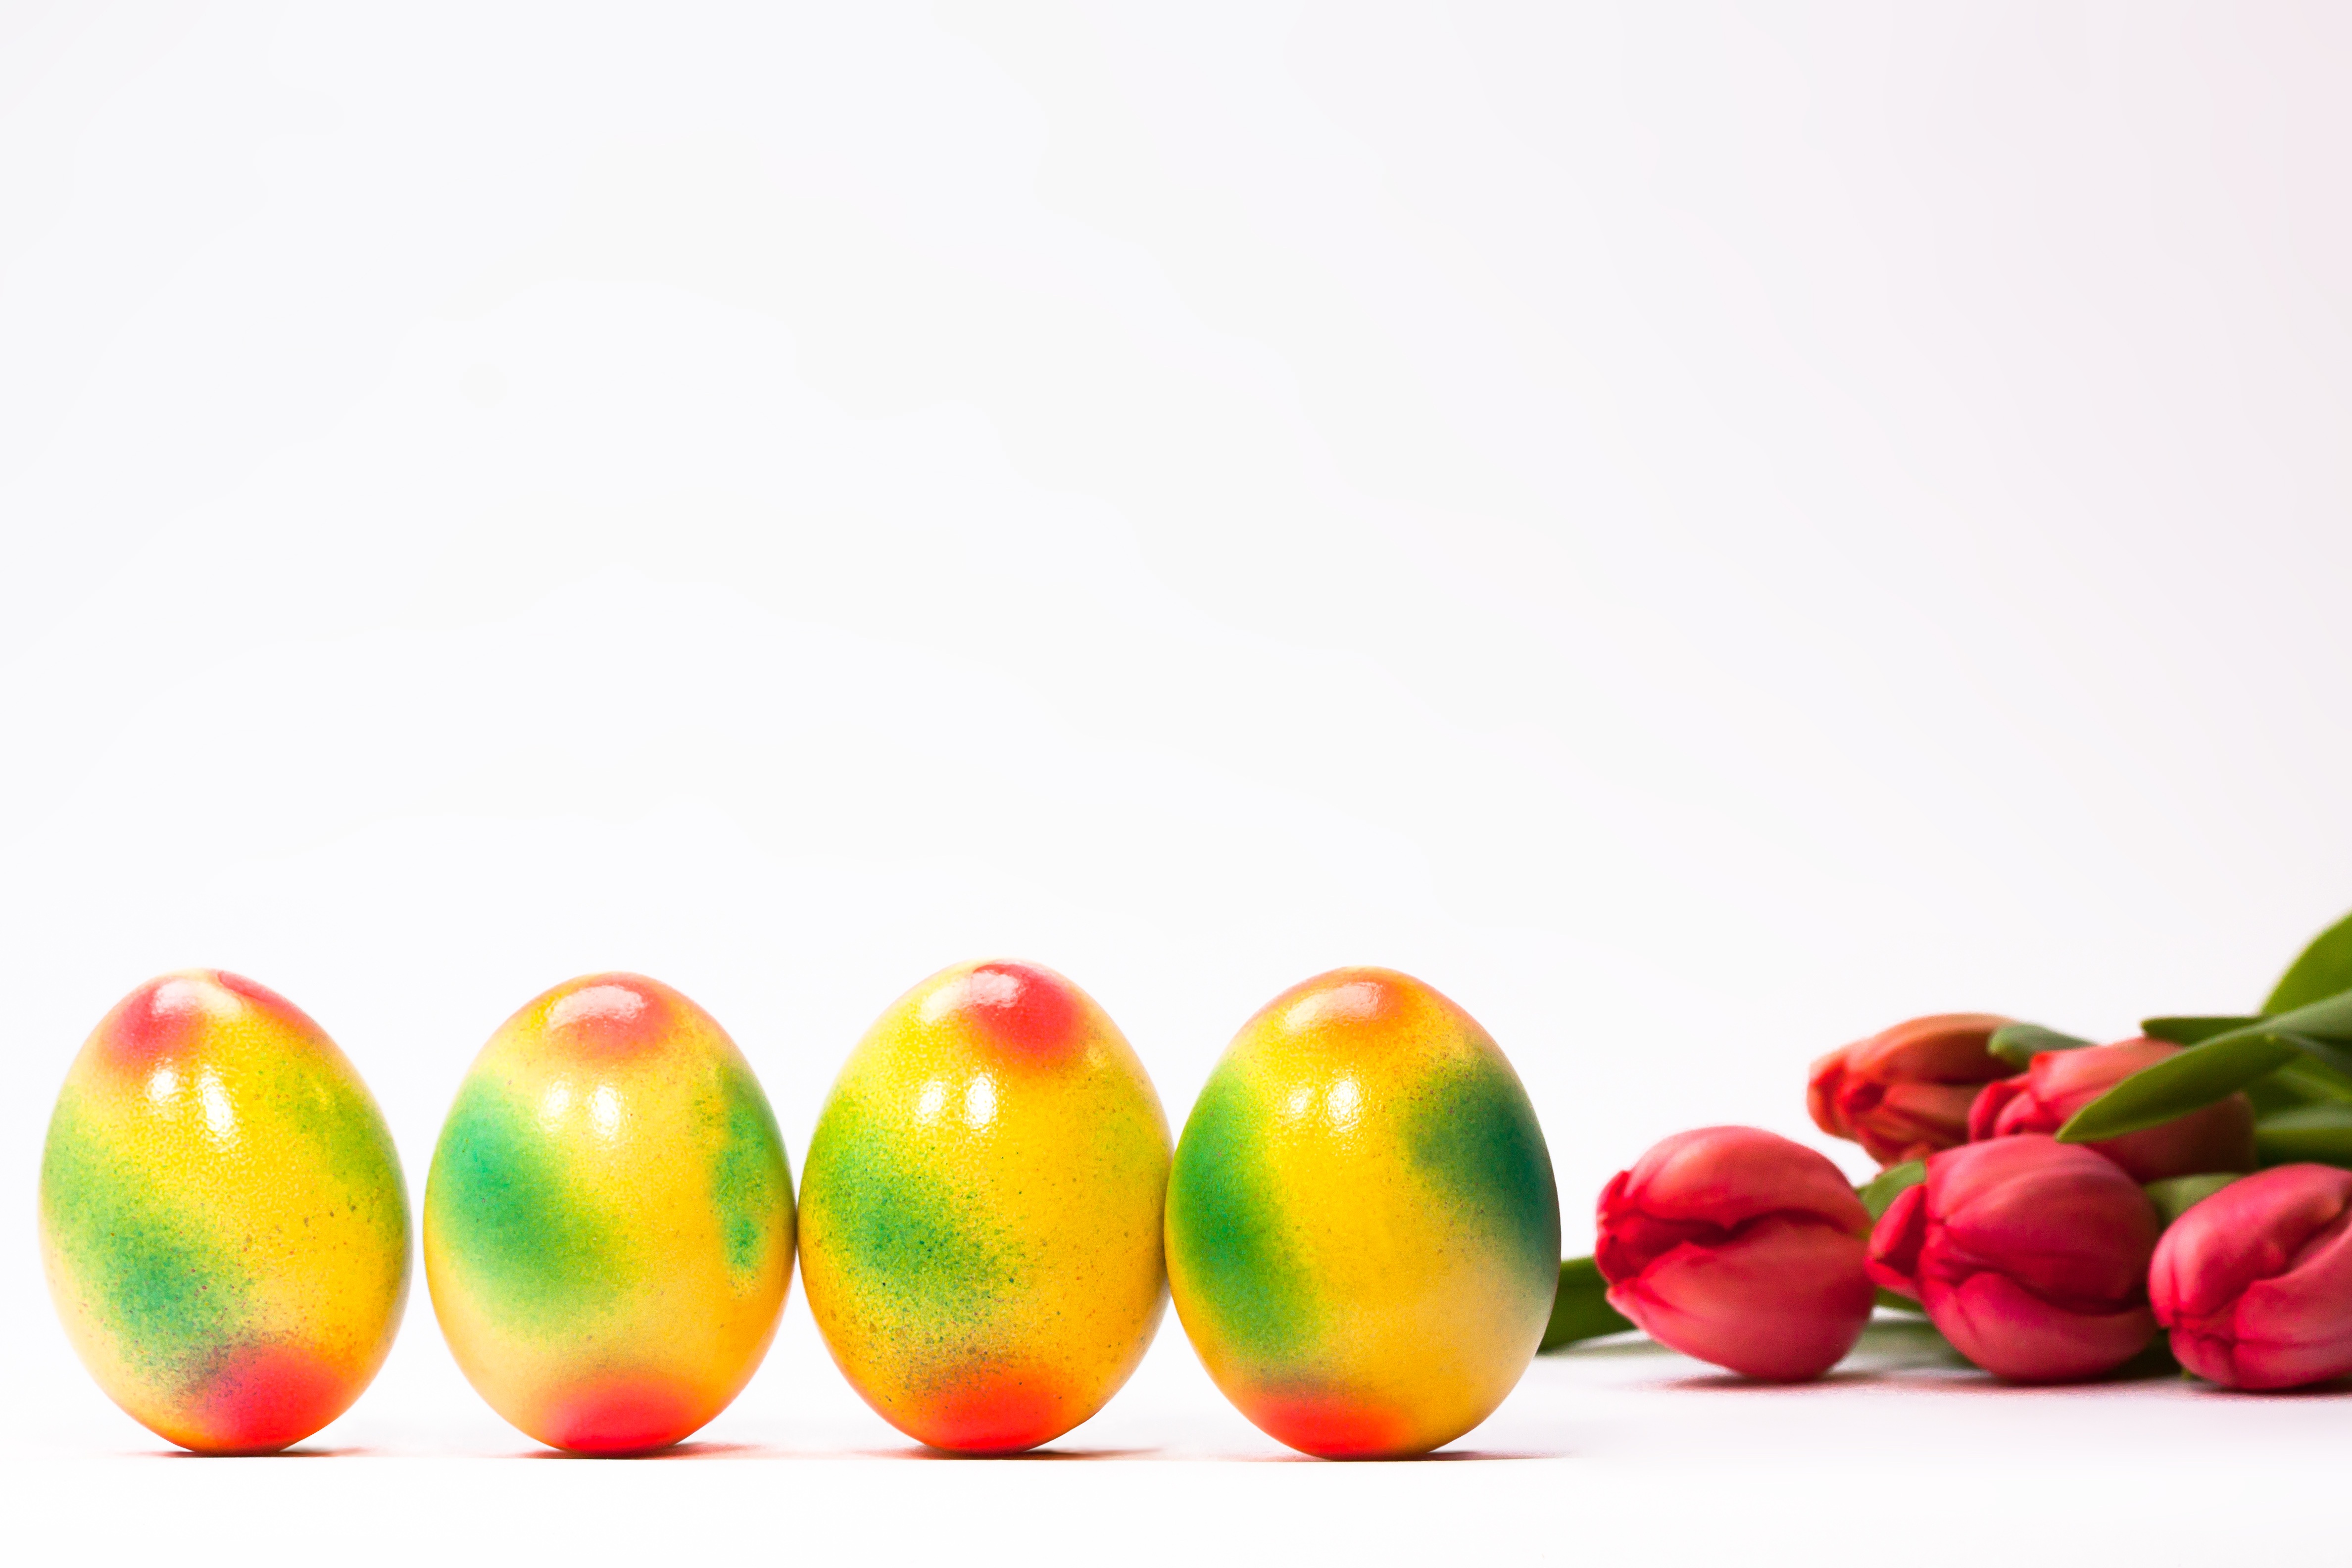
fruit, flower, tulip, food, spring, green, red, colorful, yellow, egg, gradient, series, easter, spring awakening, fr hlingsanfang, natural foods, easter egg, airbrush, still life photography, injected